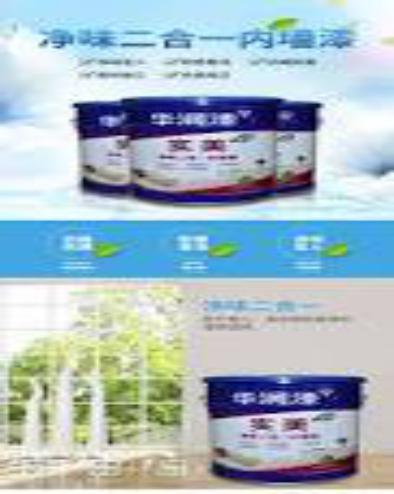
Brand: huarun
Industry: Others